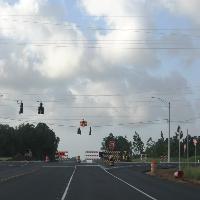
Weather: cloudy or overcast